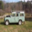
Label: automobile